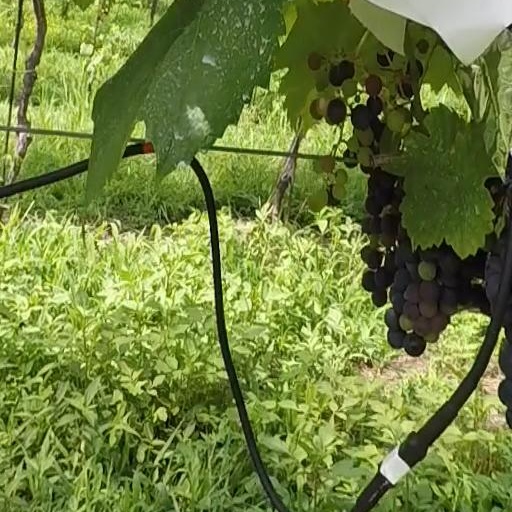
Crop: grape